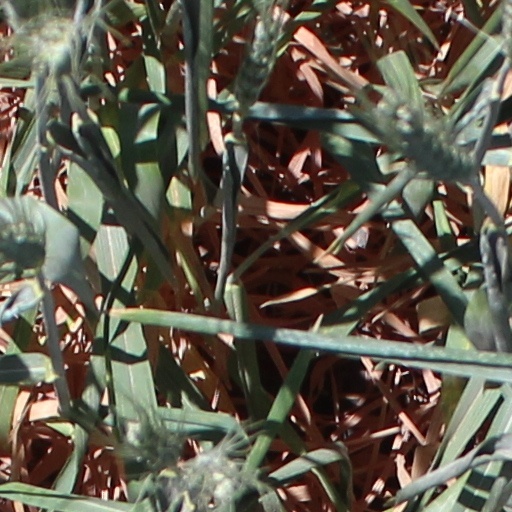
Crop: wheat